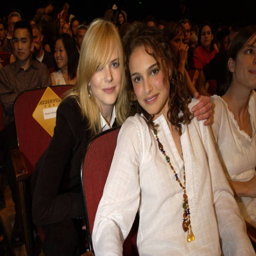
actors during awards - backstage and person .